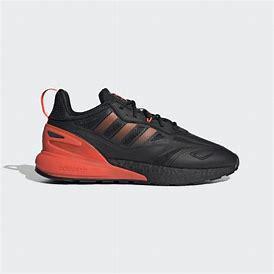
Brand: Adidas
Model: ZX 2K Boost 2